Jul Laiza Camposano-Beran

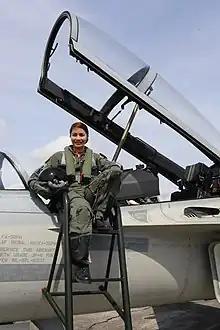
Camposano-Beran

Camposano-Beran would start flying solo on the AS-211, trainer jet converted to a light combat aircraft by the Philippine Air Force, on December 5, 2020. She also flew the SIAI-Marchetti SF-260MP as part of the Basic Phase of her military pilot training. She also has rode the supersonic FA-50 Golden Eagle as a backseat pilot, including in an actual strike mission where she has gained combat experience.